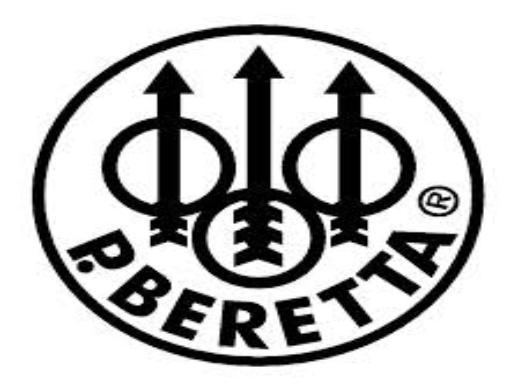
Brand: Beretta
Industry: Others